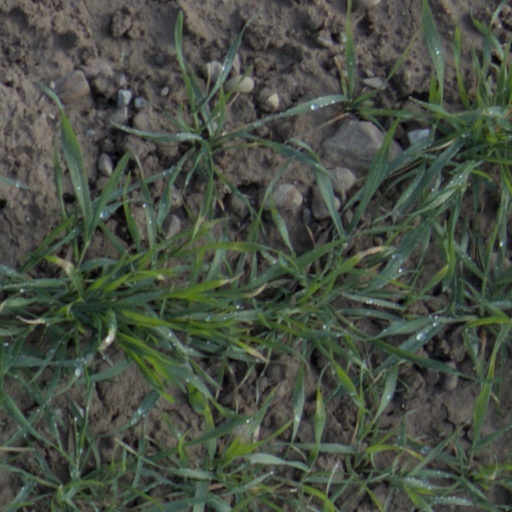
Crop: wheat